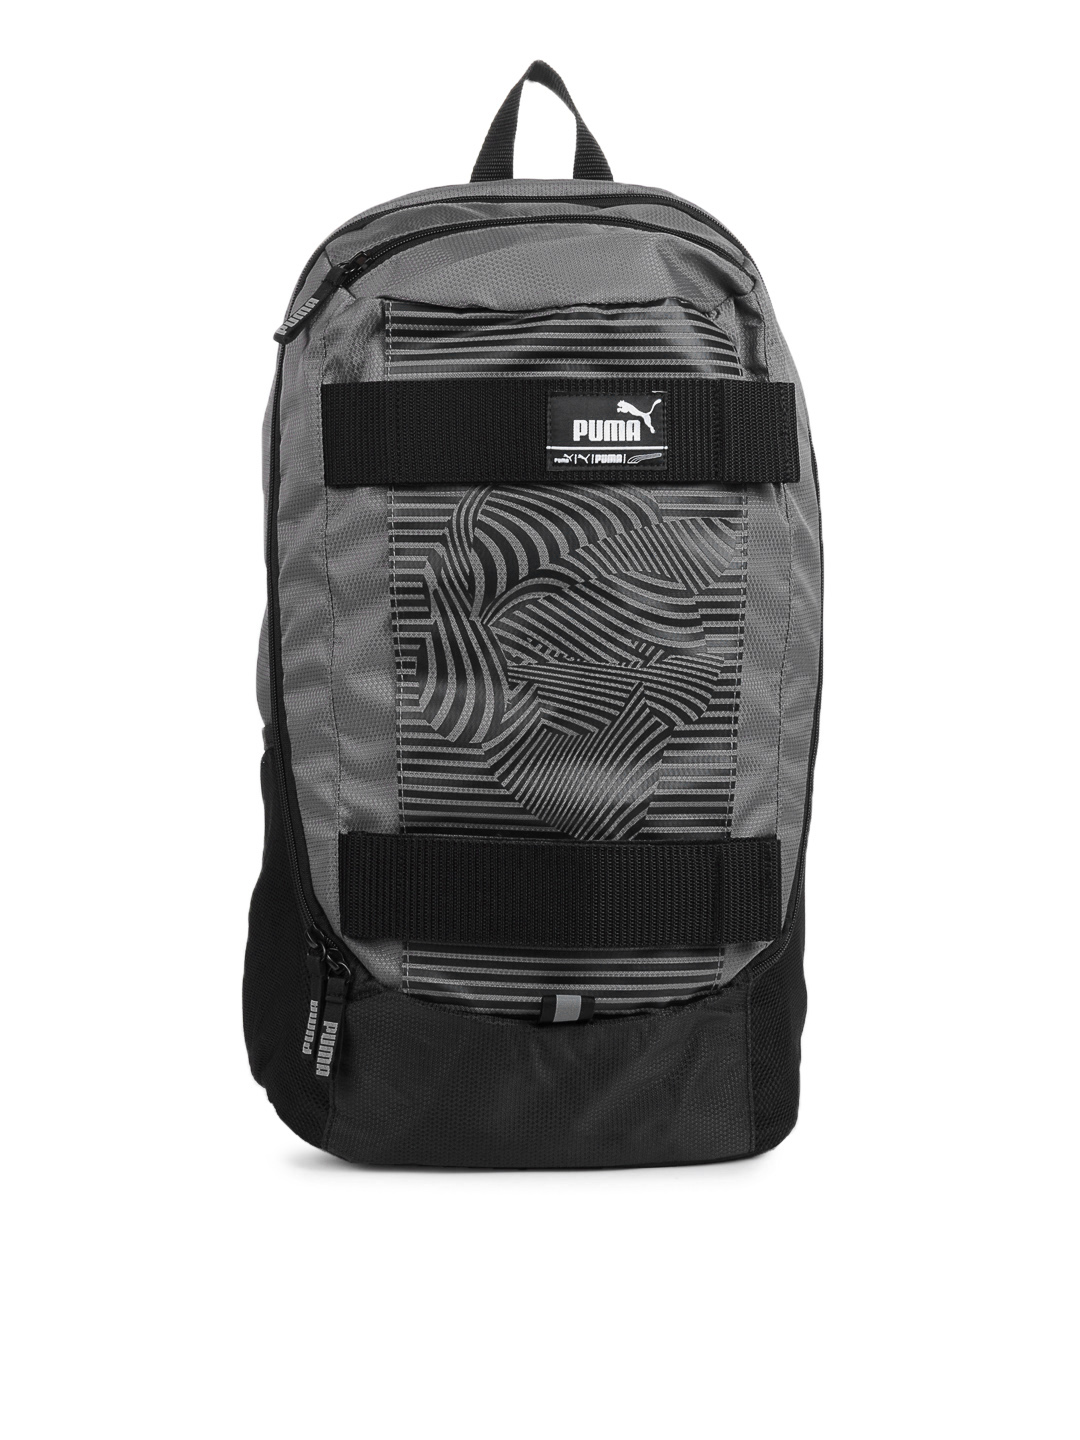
Puma Unisex Grey Backpack
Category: Accessories / Bags / Backpacks
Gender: Unisex
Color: Grey
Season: Summer 2012
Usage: Casual